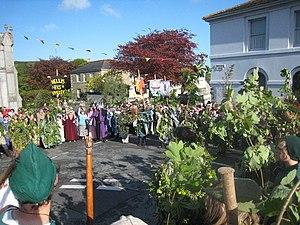
Helston est une ville anglaise située à l'extrême sud-ouest du pays dans le comté de Cornouailles. En 2011, sa population était de 11 700 habitants.